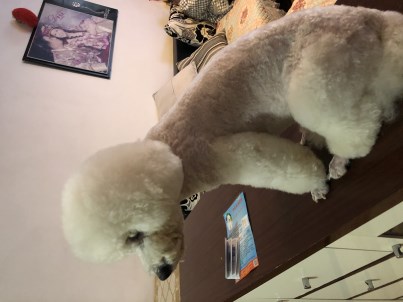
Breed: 3083-n000117-Bichon_Frise